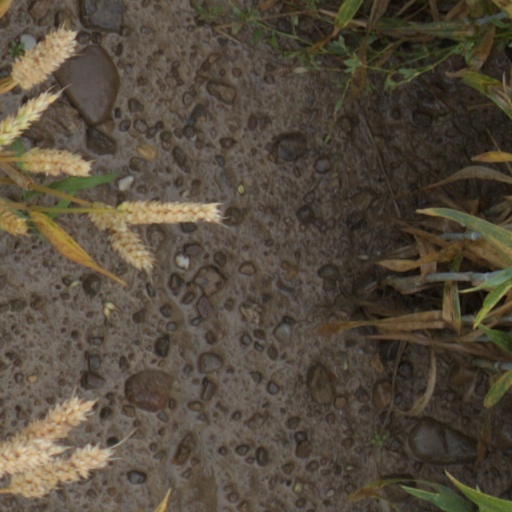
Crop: wheat